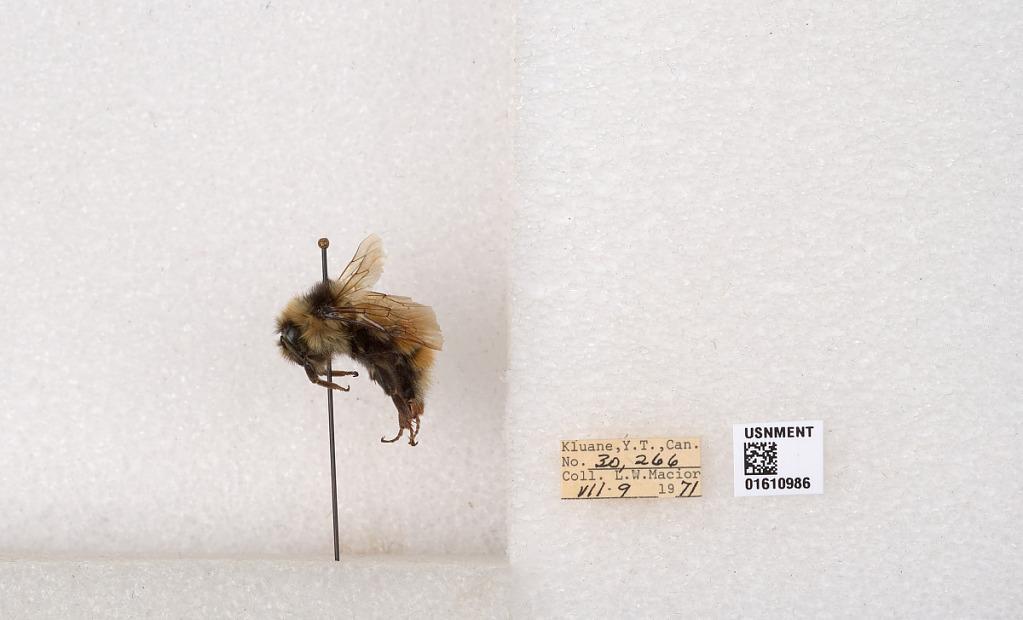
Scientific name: Bombus (Pyrobombus) sylvicola Kirby
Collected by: L. Macior
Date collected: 1971-7-9
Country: Canada
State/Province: Yukon Territory
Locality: Kluane National Park and Reserve
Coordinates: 60.7493, -139.504